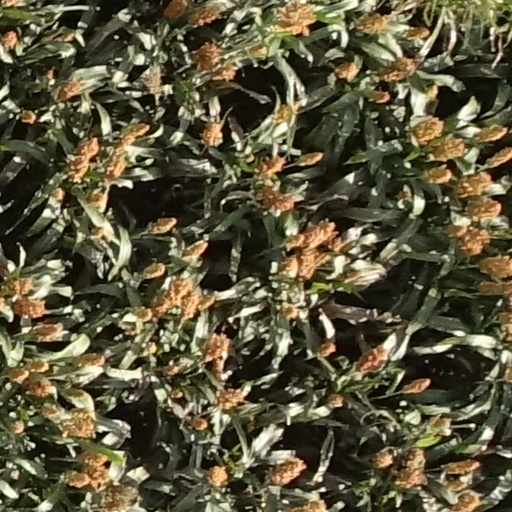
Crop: sorghum